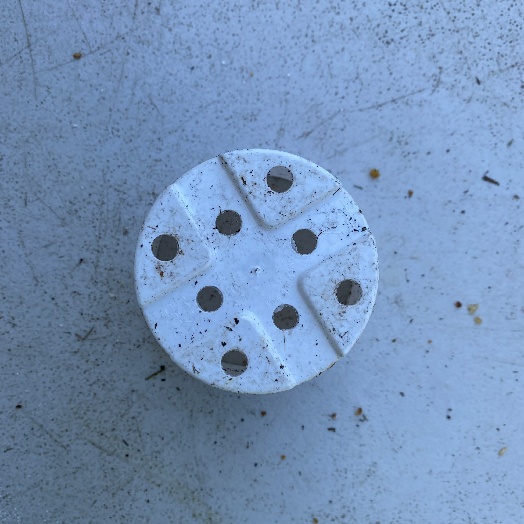
Label: Plastic